Tönnies Holding

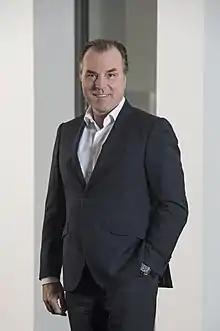
Clemens Tönnies was the chairman of the supervisory board of FC Schalke 04 from 2001 to 2020

The company has around 19,640 employees (as of 2021) and an annual revenue of €6.065 billion (2021, compared to €7.5 billion in 2019). The export share is about 50 percent.